Military of Carthage

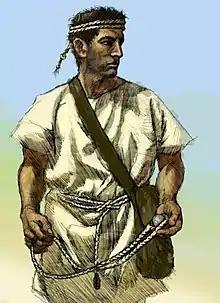
Balearic slingers.

Ancient authors, such as Polybius, tend to stress Carthage's reliance on foreign mercenaries. However, the term 'mercenary' is misleading when applied to the North African and Iberian recruits, i.e. from areas controlled by Carthage. They were comparable to Roman Auxilia though Carthage did also employ mercenaries in the true sense as well.